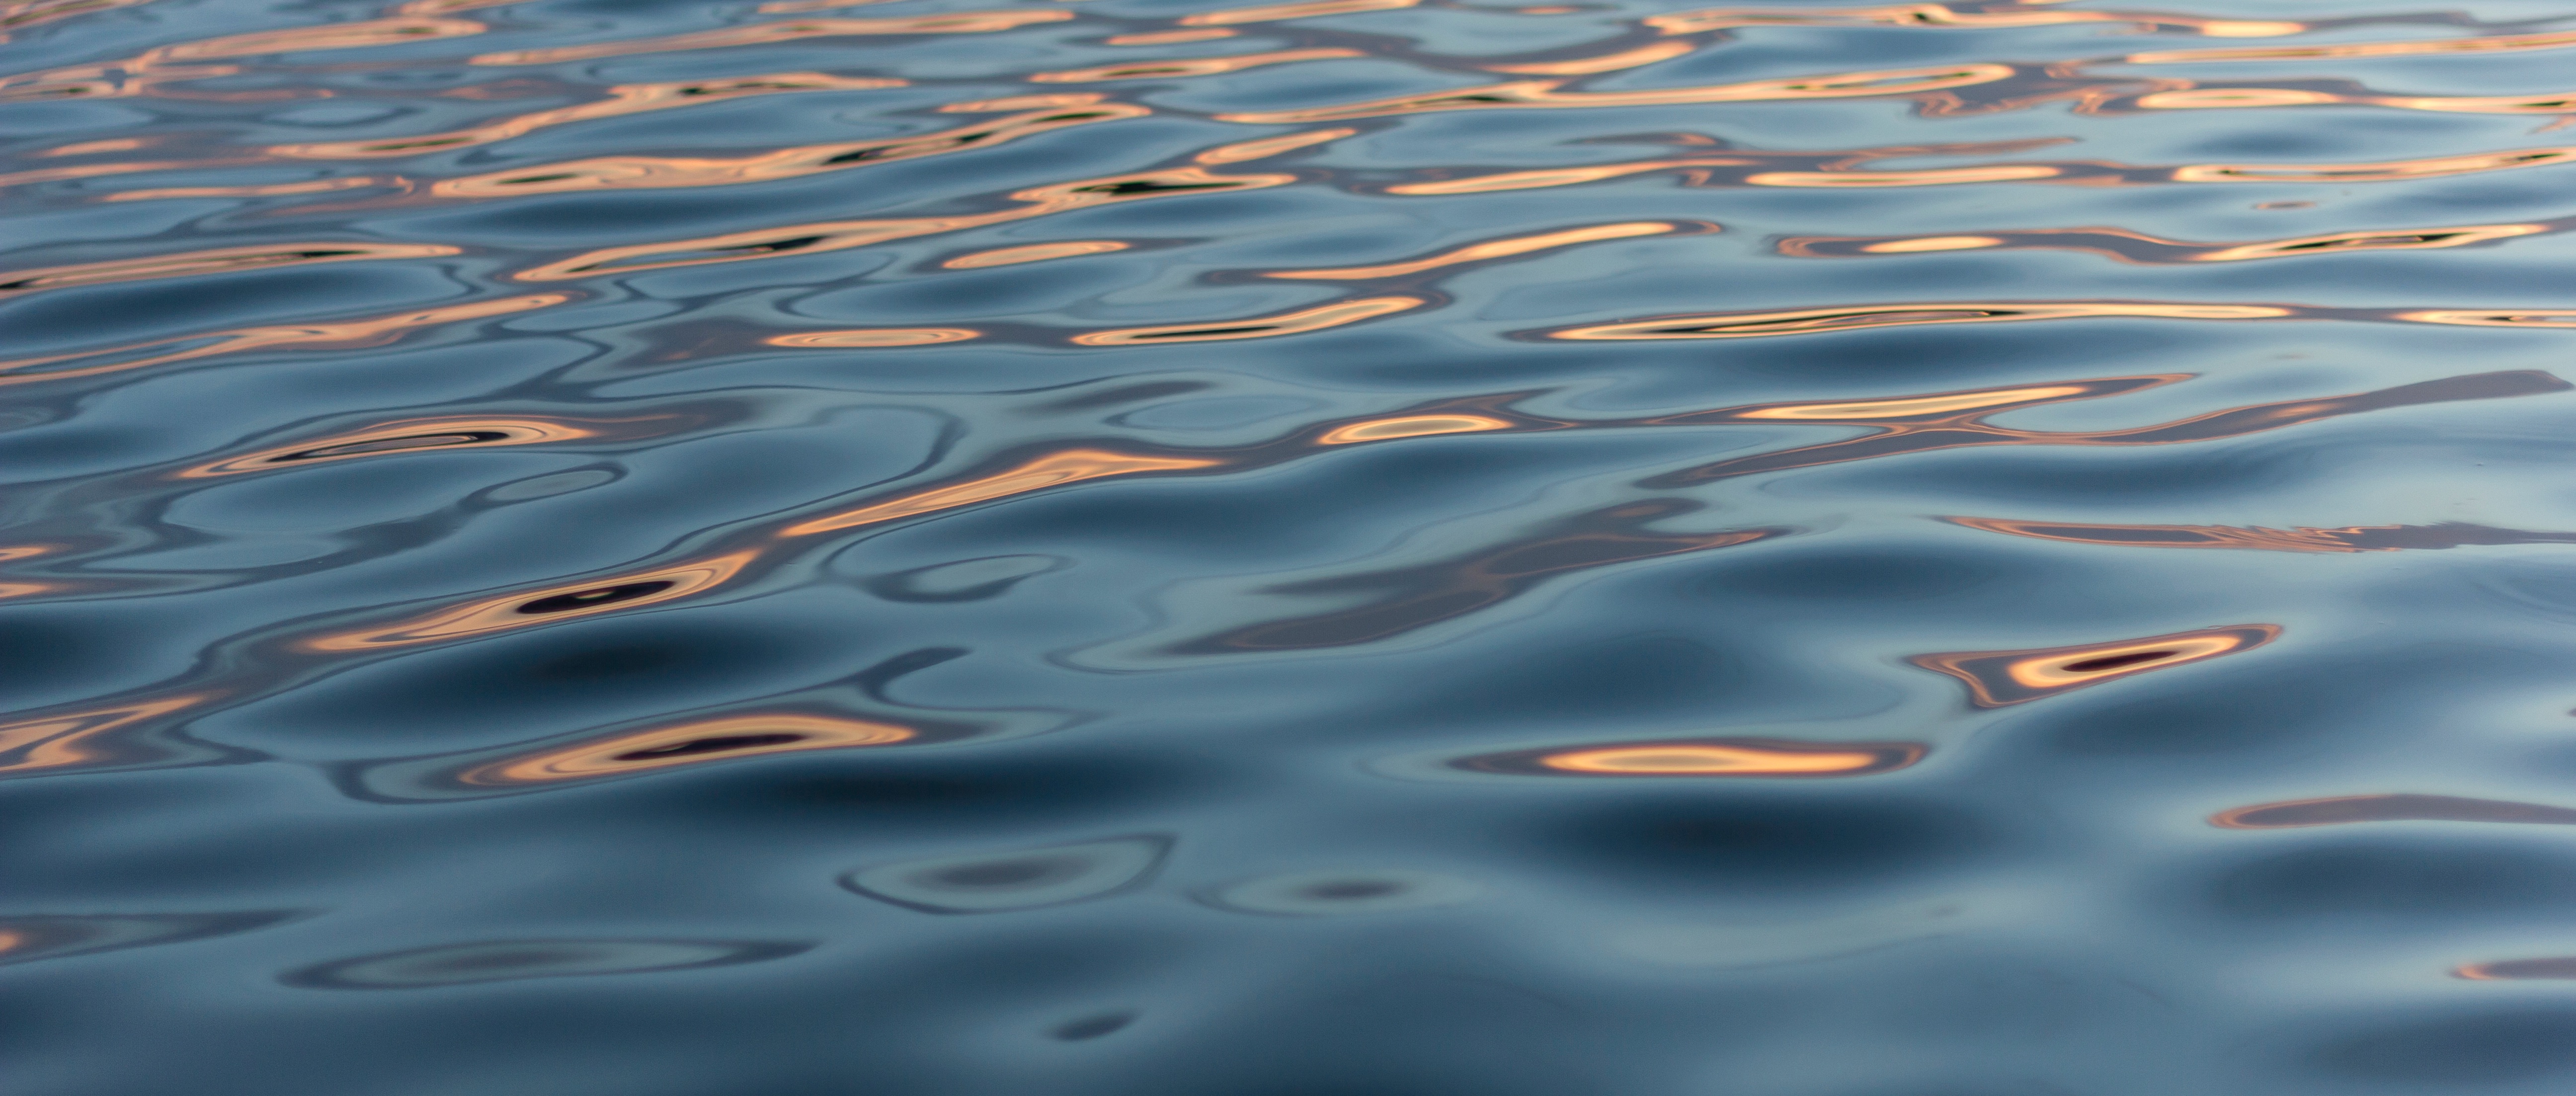
sea, water, sand, wave, reflection